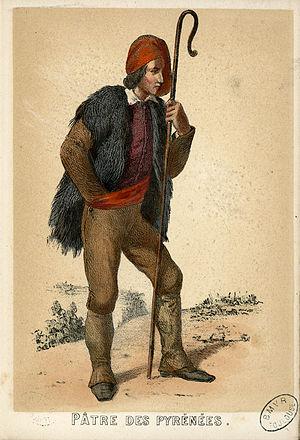
Album dépliant de 25 lithographies aquarellées et gommées Ancely, René (1876 - 1966). Possesseur